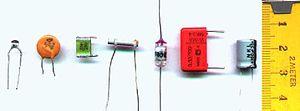
Différents types de condensateurs, de gauche à droite
Le condensateur est un composant électronique élémentaire, constitué de deux armatures conductrices en influence totale et séparées par un isolant polarisable. Sa propriété principale est de pouvoir stocker des charges électriques opposées sur ses armatures. La valeur absolue de ces charges est proportionnelle à la valeur absolue de la tension qui lui est appliquée.